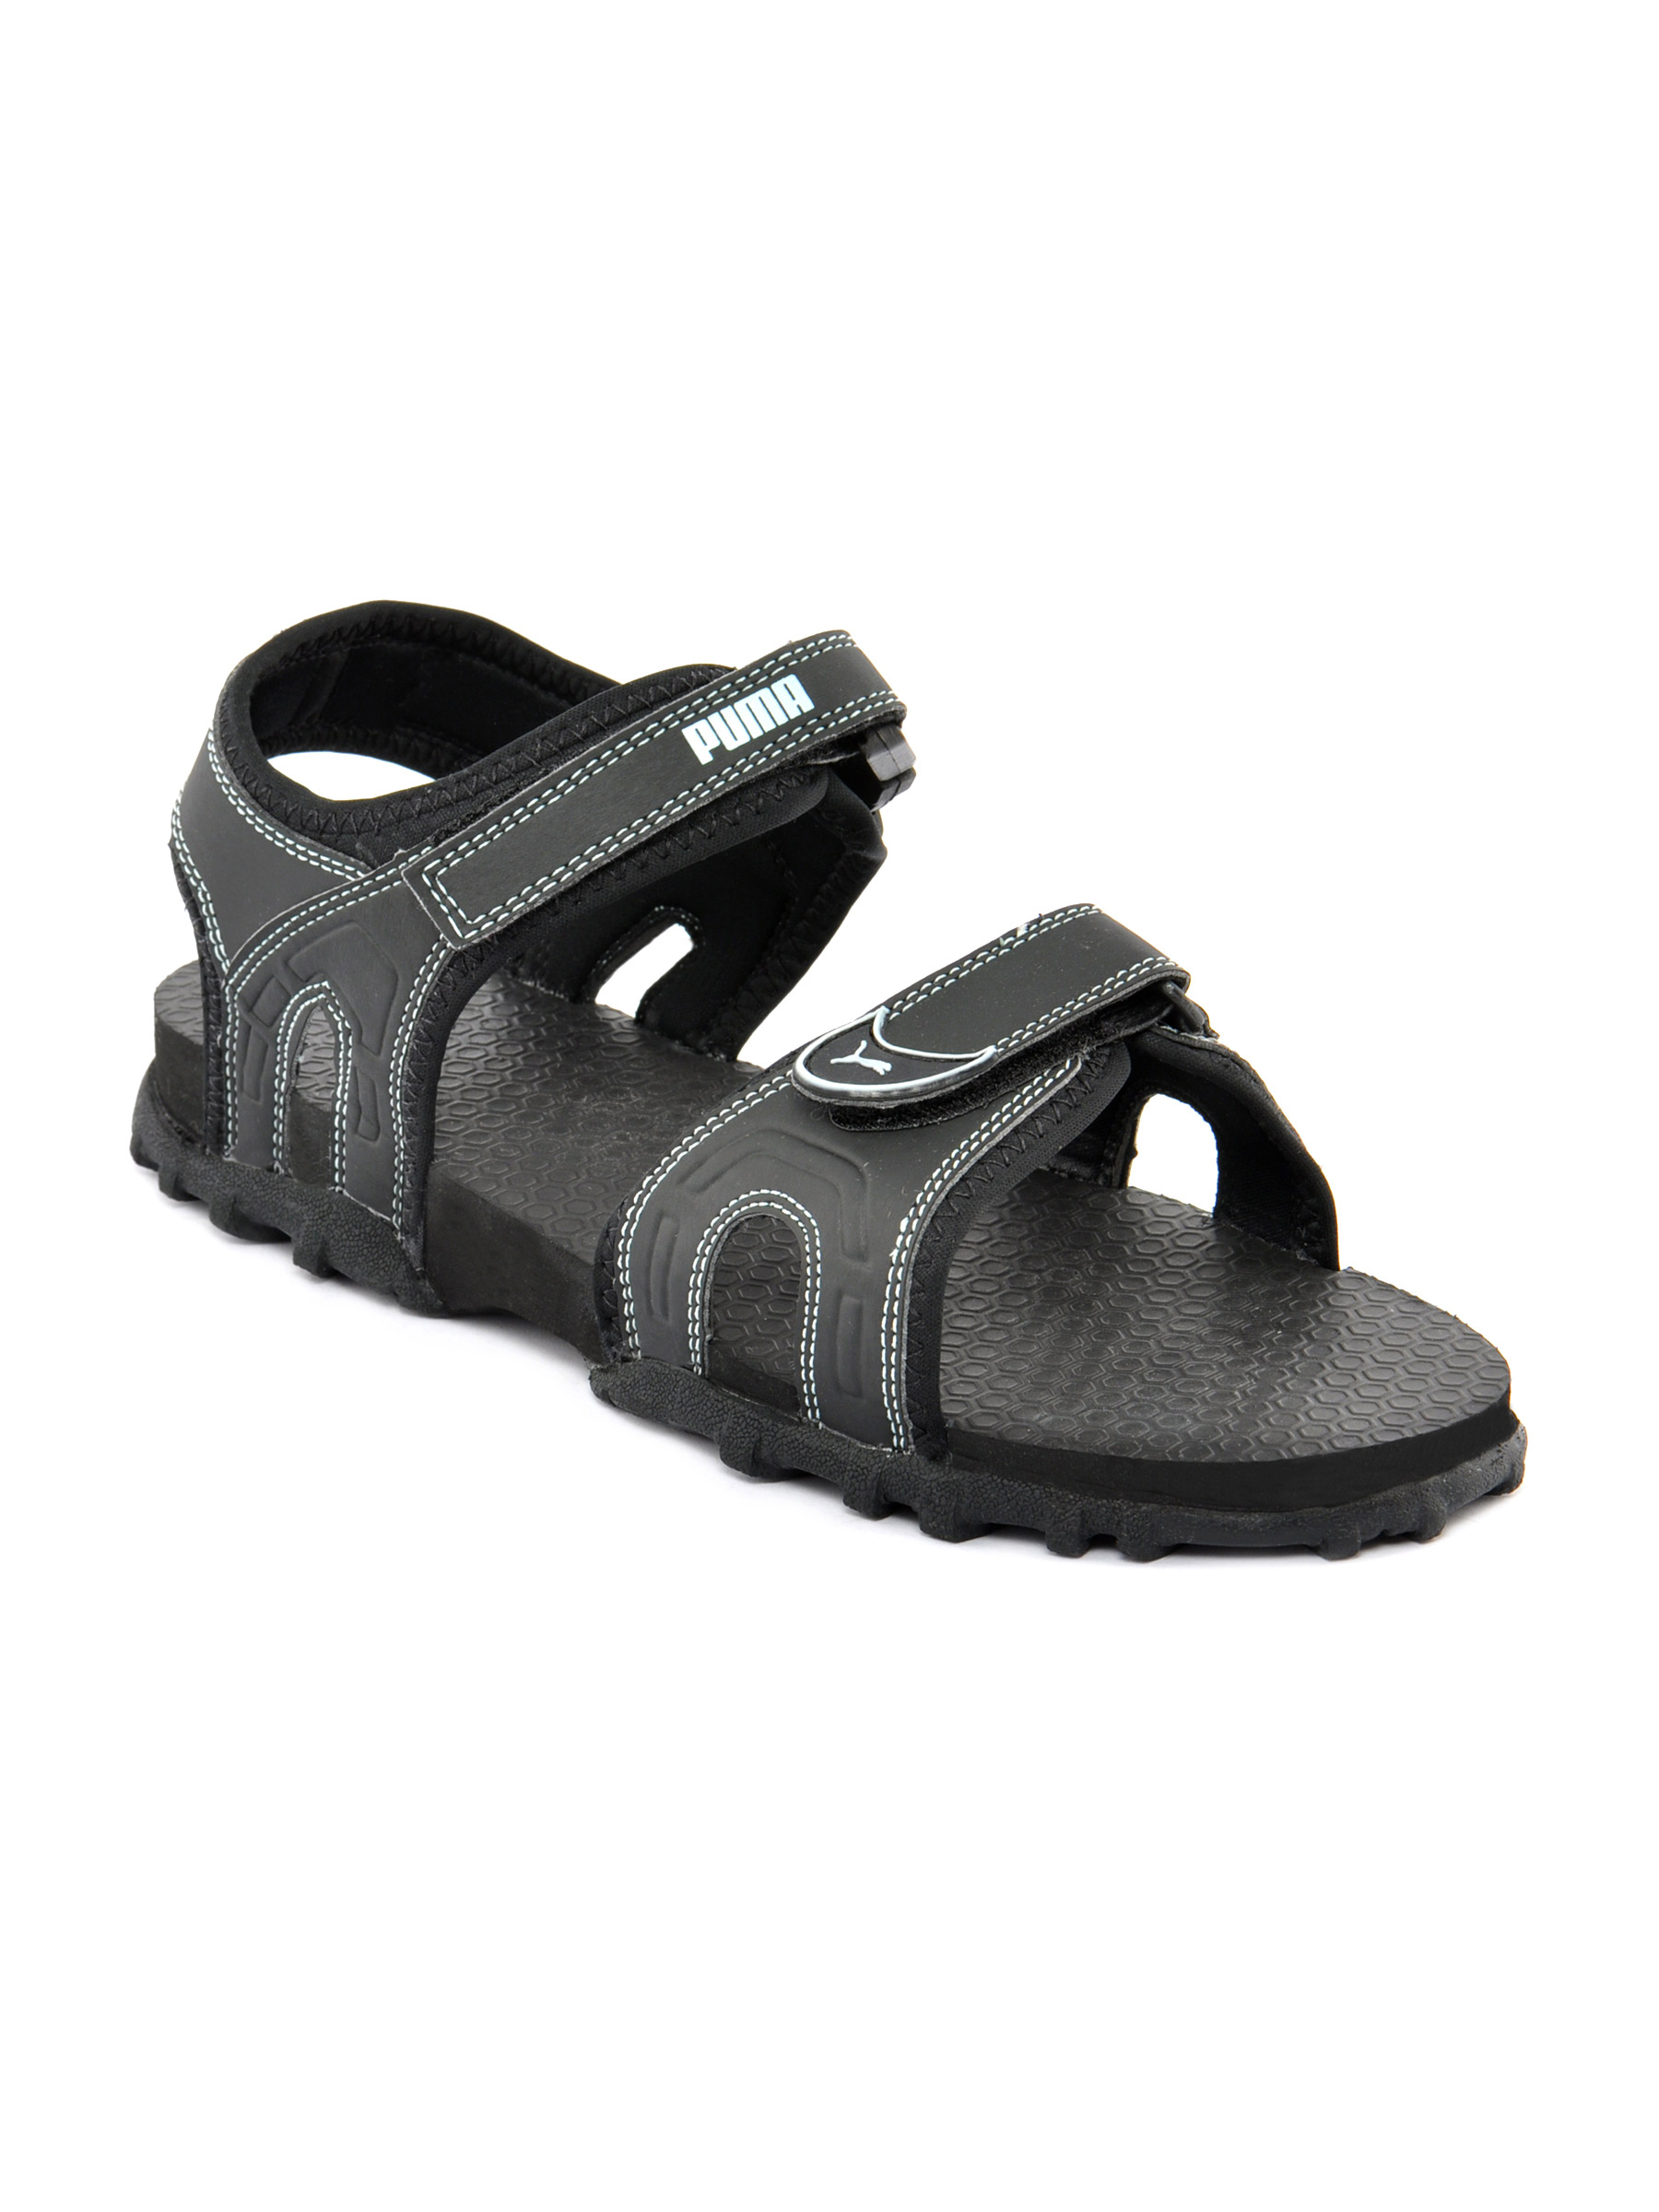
Puma Men Hopper Black Sandal
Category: Footwear / Sandal / Sandals
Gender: Men
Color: Black
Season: Fall 2011
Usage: Casual